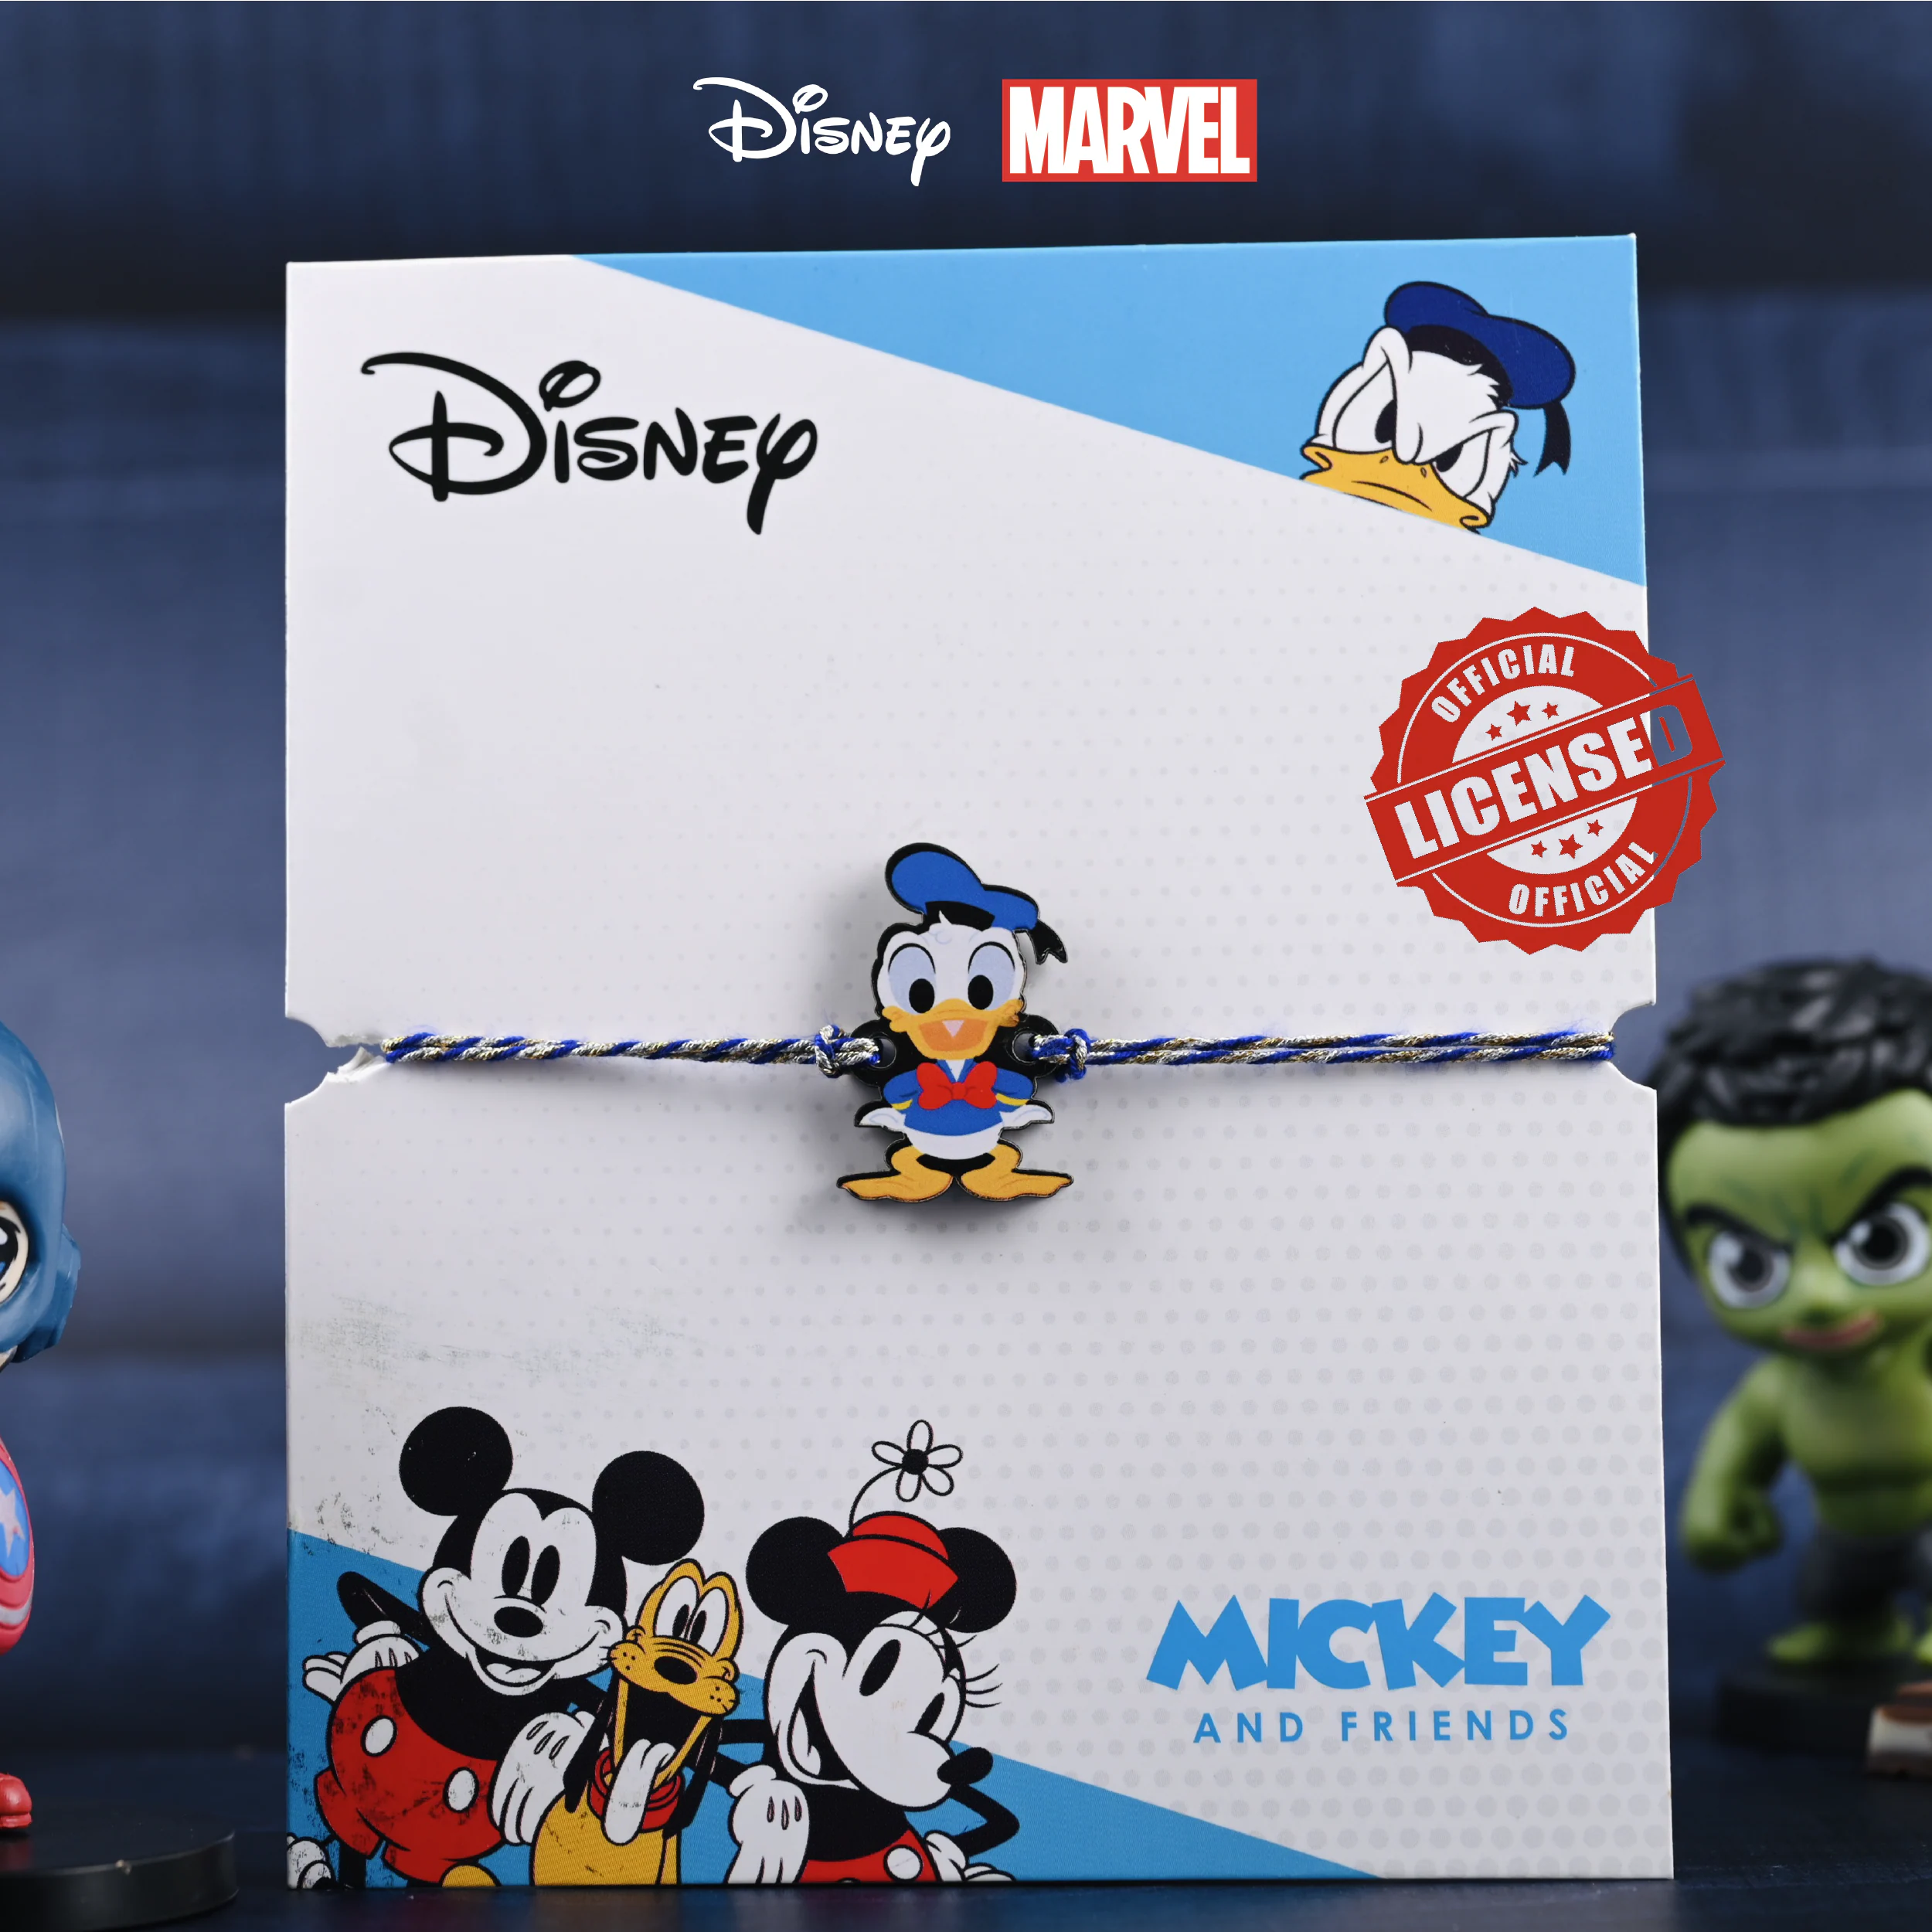
 The Stone Aisle Disney and Marvel Heroes Rakhi Set for Kids - Pack of 5 (Pooh, Hulk, Donald Duck, Mickey Mouse, Car) - Fun and Durable Rakhi Bands
Type: Rakhis
Brand: The Stone Aisle
Price: Rs. 270
 Celebrate Raksha Bandhan with our Disney and Marvel Heroes Rakhi Set, featuring an exciting mix of beloved characters - Pooh, Hulk, Donald Duck, Mickey Mouse, and a fun car design. This set of 5 rakhis is perfect for young fans of Disney and Marvel, bringing the magic and adventure of these beloved characters to your festive celebrations.Each rakhi is meticulously crafted with high-quality materials, ensuring durability and comfort. The vibrant and attractive designs are sure to capture the hearts of children, making these rakhis a delightful addition to the Raksha Bandhan festivities. The soft, adjustable bands provide a snug and comfortable fit for kids of all ages, ensuring they can wear them all day long without any discomfort.This Disney and Marvel Heroes Rakhi Set makes for an ideal gift choice for young brothers, combining the charm and joy of their favorite characters with the tradition and celebration of Raksha Bandhan. Whether they are fans of Pooh's adorable antics, Hulk's incredible strength, Donald Duck's quirky personality, Mickey Mouse's timeless charm, or simply love cars, these rakhis are sure to bring smiles and excitement to their faces.
Features: Disney and Marvel Heroes Theme: Set of 5 rakhis featuring a delightful mix of beloved characters - Pooh, Hulk, Donald Duck, Mickey Mouse, and a fun car design, perfect for young fans.,Premium Quality: Crafted with high-quality, durable materials to ensure long-lasting wear and comfort for children.,Vibrant and Attractive Designs: Bright and colorful designs that capture the imagination of kids, adding fun and excitement to Raksha Bandhan celebrations.,Comfortable Fit: Soft, adjustable bands ensure a snug and comfortable fit for children of all ages, allowing for easy, all-day wear.,Perfect Gift for Kids: An ideal gift choice for young brothers, combining the charm of Disney and the excitement of Marvel with the festive spirit of Raksha Bandhan.